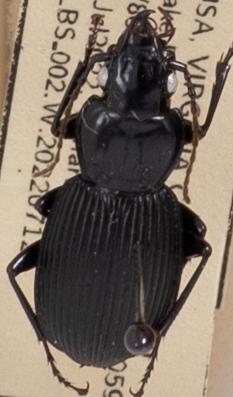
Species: Pterostichus lachrymosus
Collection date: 2022-07-12
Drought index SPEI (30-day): -0.348
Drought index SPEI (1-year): -0.9
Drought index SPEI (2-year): -0.39